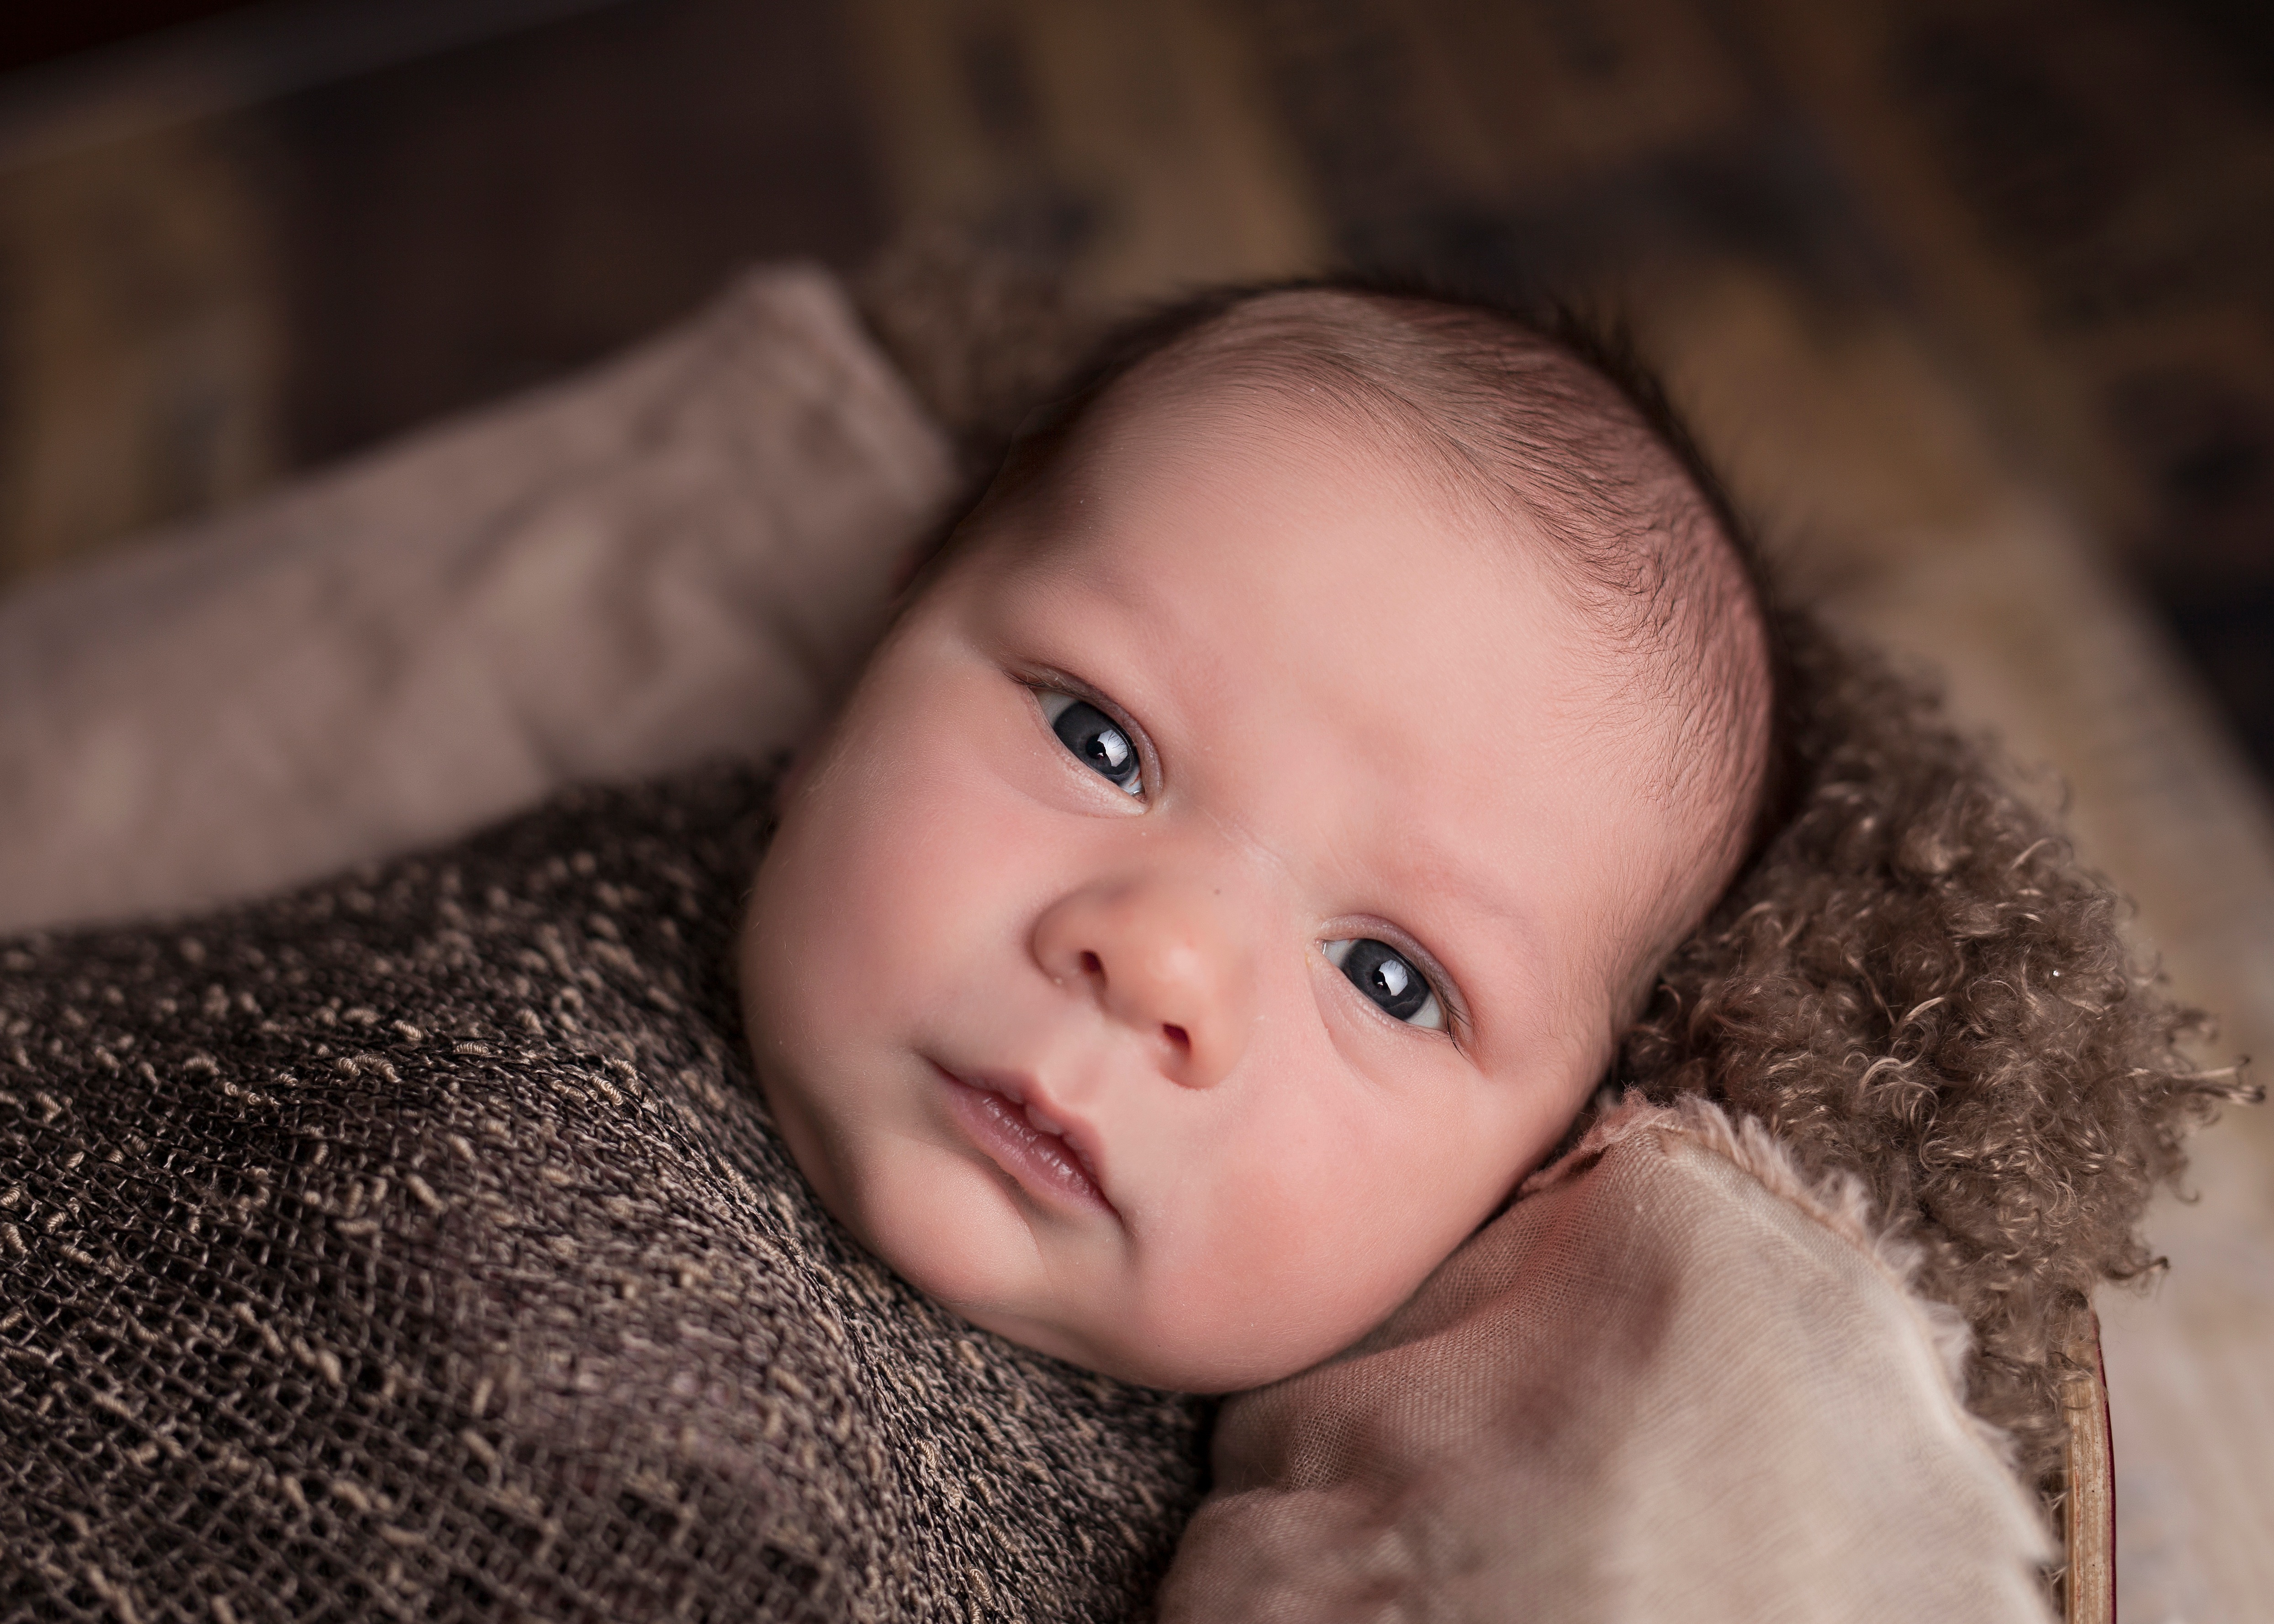
person, girl, photography, portrait, child, lifestyle, baby, infant, newborn, toddler, eye, skin, organ, portrait photography